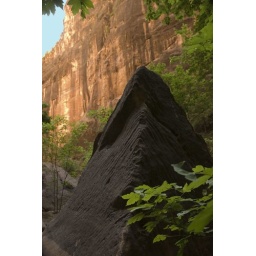
Pretty contrasting rock with the canyon wall in the background